Haijima Station

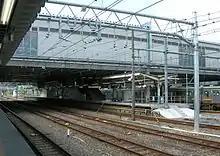
View of Hachikō Line platforms 4 and 5 from platform 3, August 2009

The JR East side of the station consists of one side platform and two island platforms serving a total of five tracks. The station building is elevated and is above the tracks and platforms. the station has a "Midori no Madoguchi" staffed ticket office.